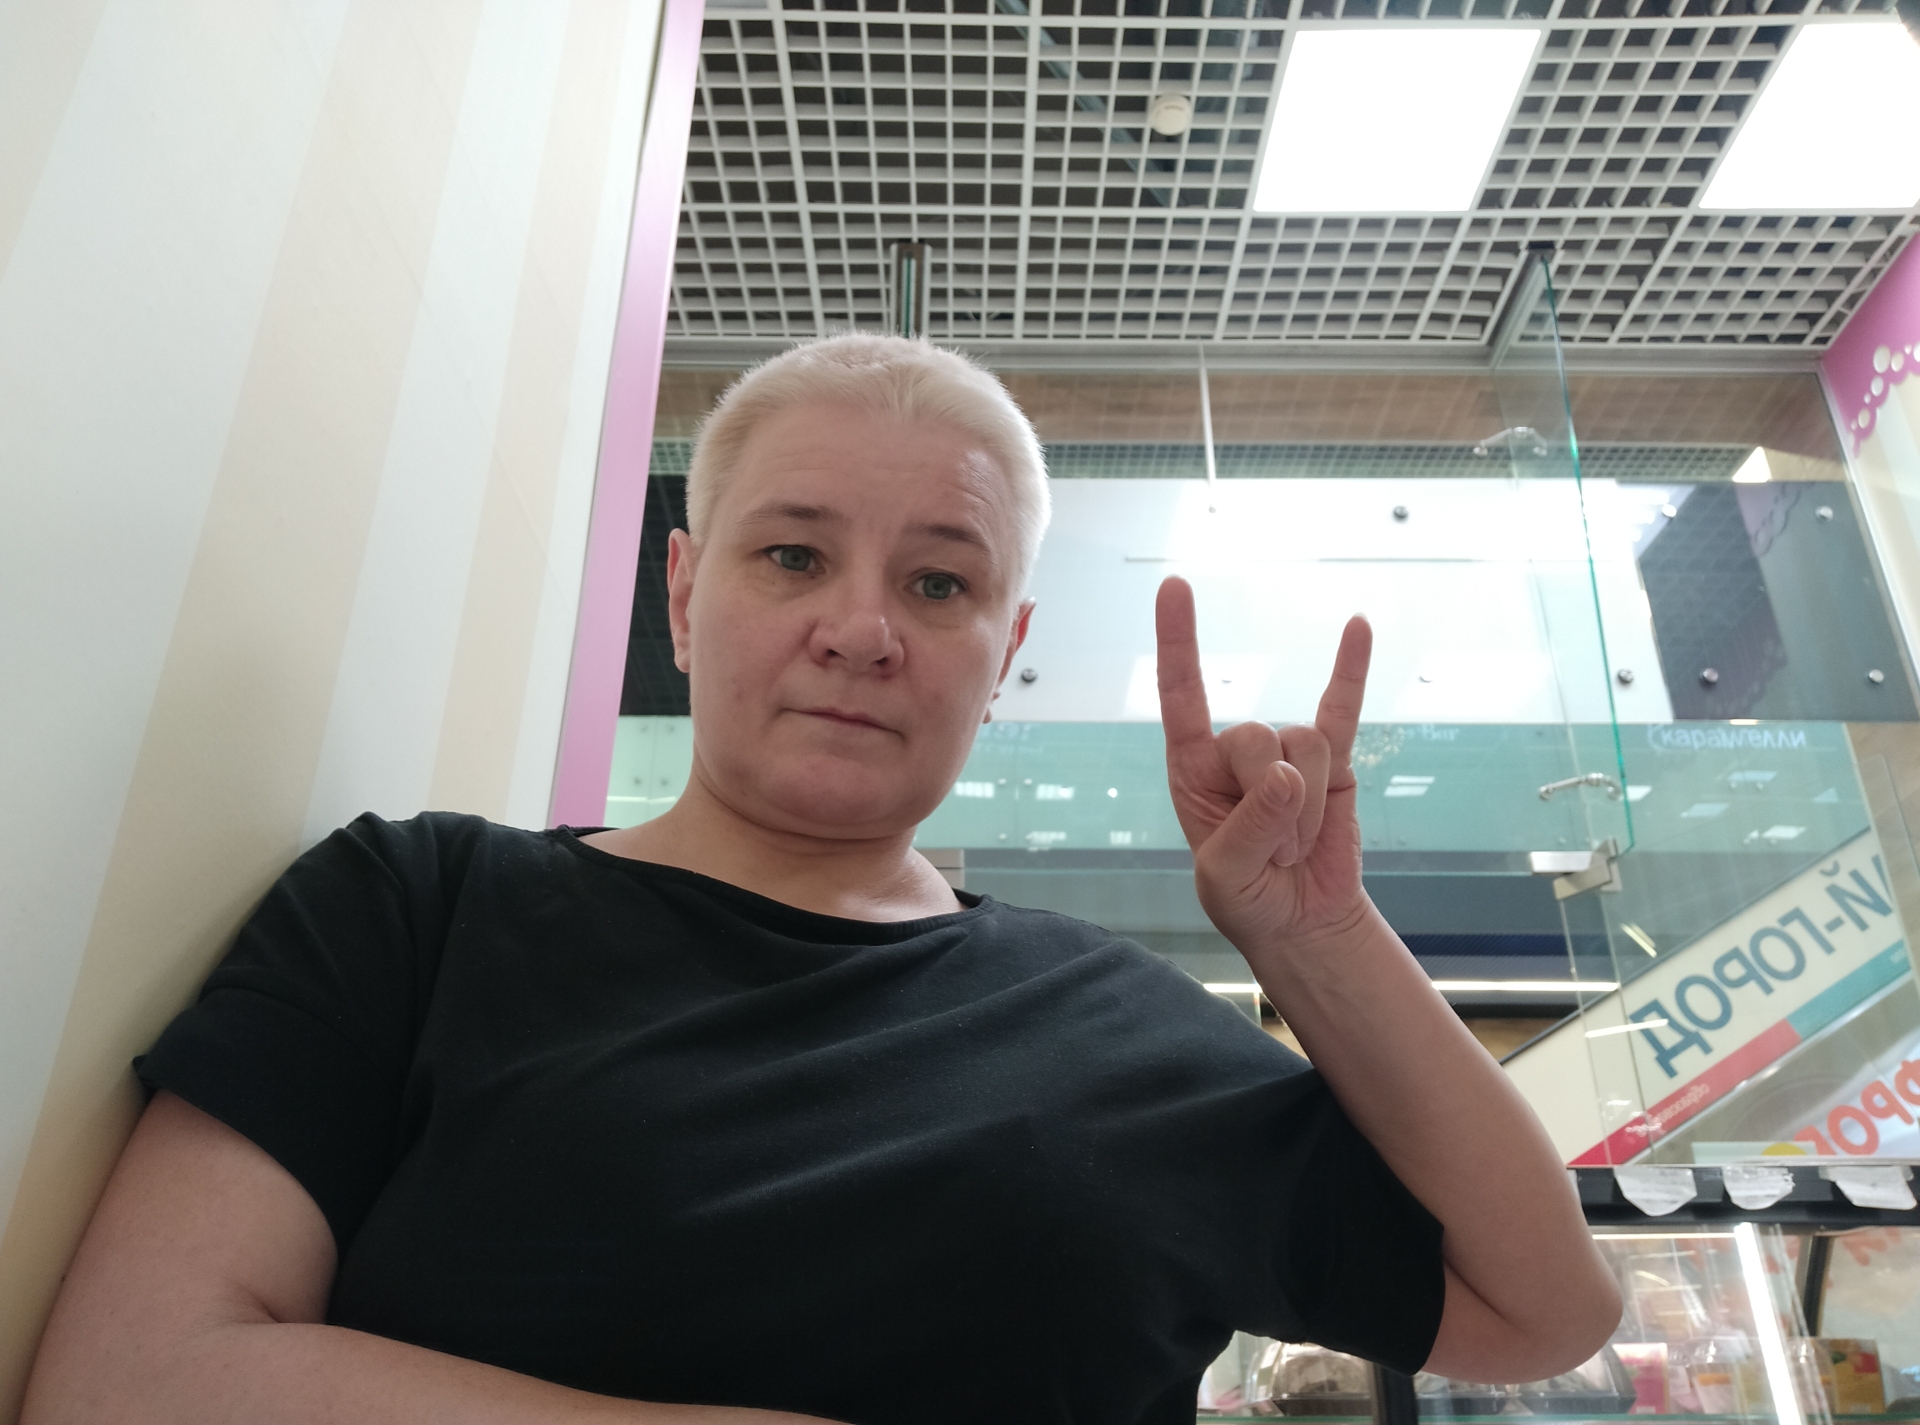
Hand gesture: rock